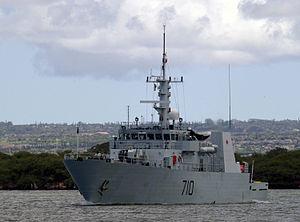
Cette liste comprend les navires en service actif dans la flotte de la Marine royale canadienne.